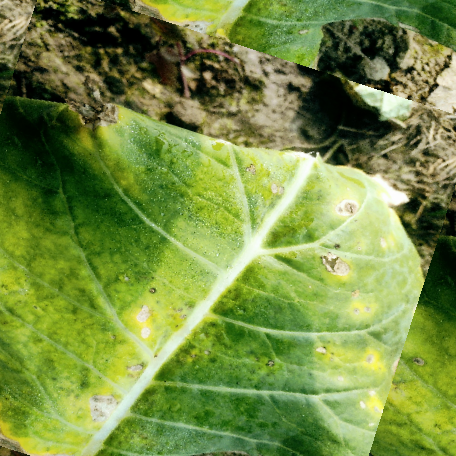
Label: Downy Mildew